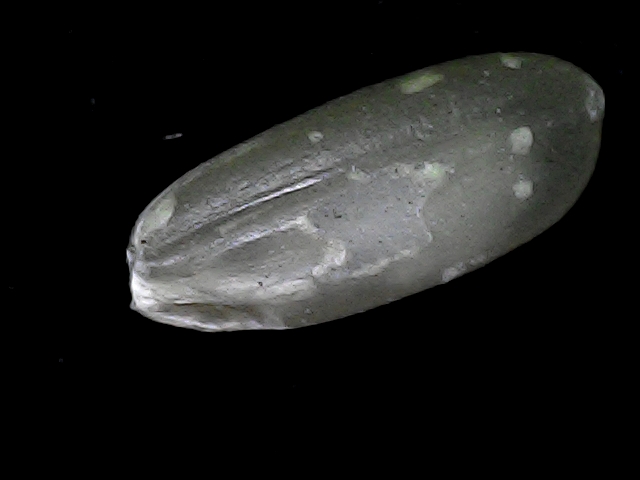
Rice variety: BD52